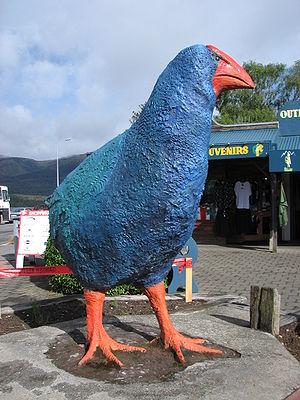
Te Anau est une ville de Nouvelle-Zélande située dans la région du Southland au bord du lac Te Anau dans l'Île du Sud de la Nouvelle-Zélande.